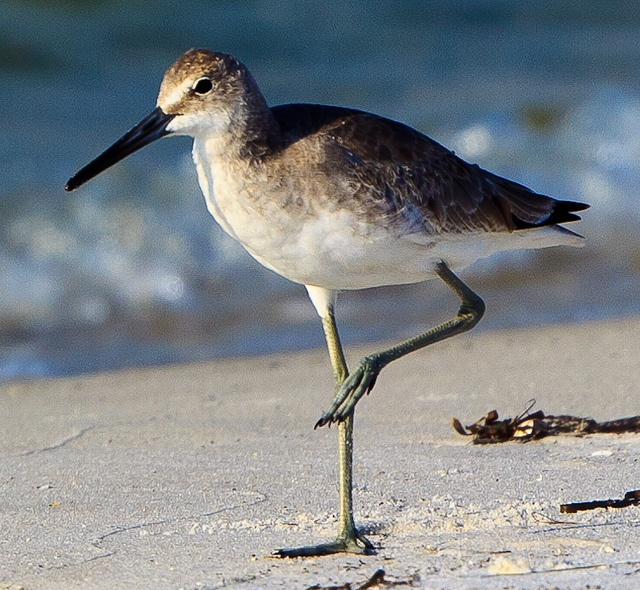
A brown and white bird on sand next to water.
A bird stands on one foot by the water.
A white and brown sandpiper with a long, black beak lifts up one leg.
A bird that is standing on one leg.
A stork standing on one foot on the sand.